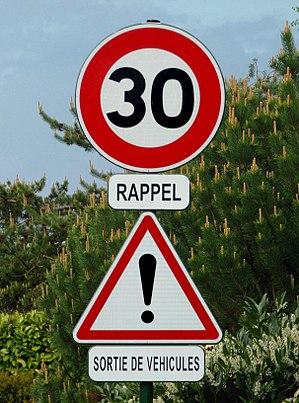
Panneaux de signalisation de type B14, A14 et M9z (panonceaux) sur une route communale en France (Aix-les-Bains).
Le présent article est consacré à la signalisation routière par panneaux en France.